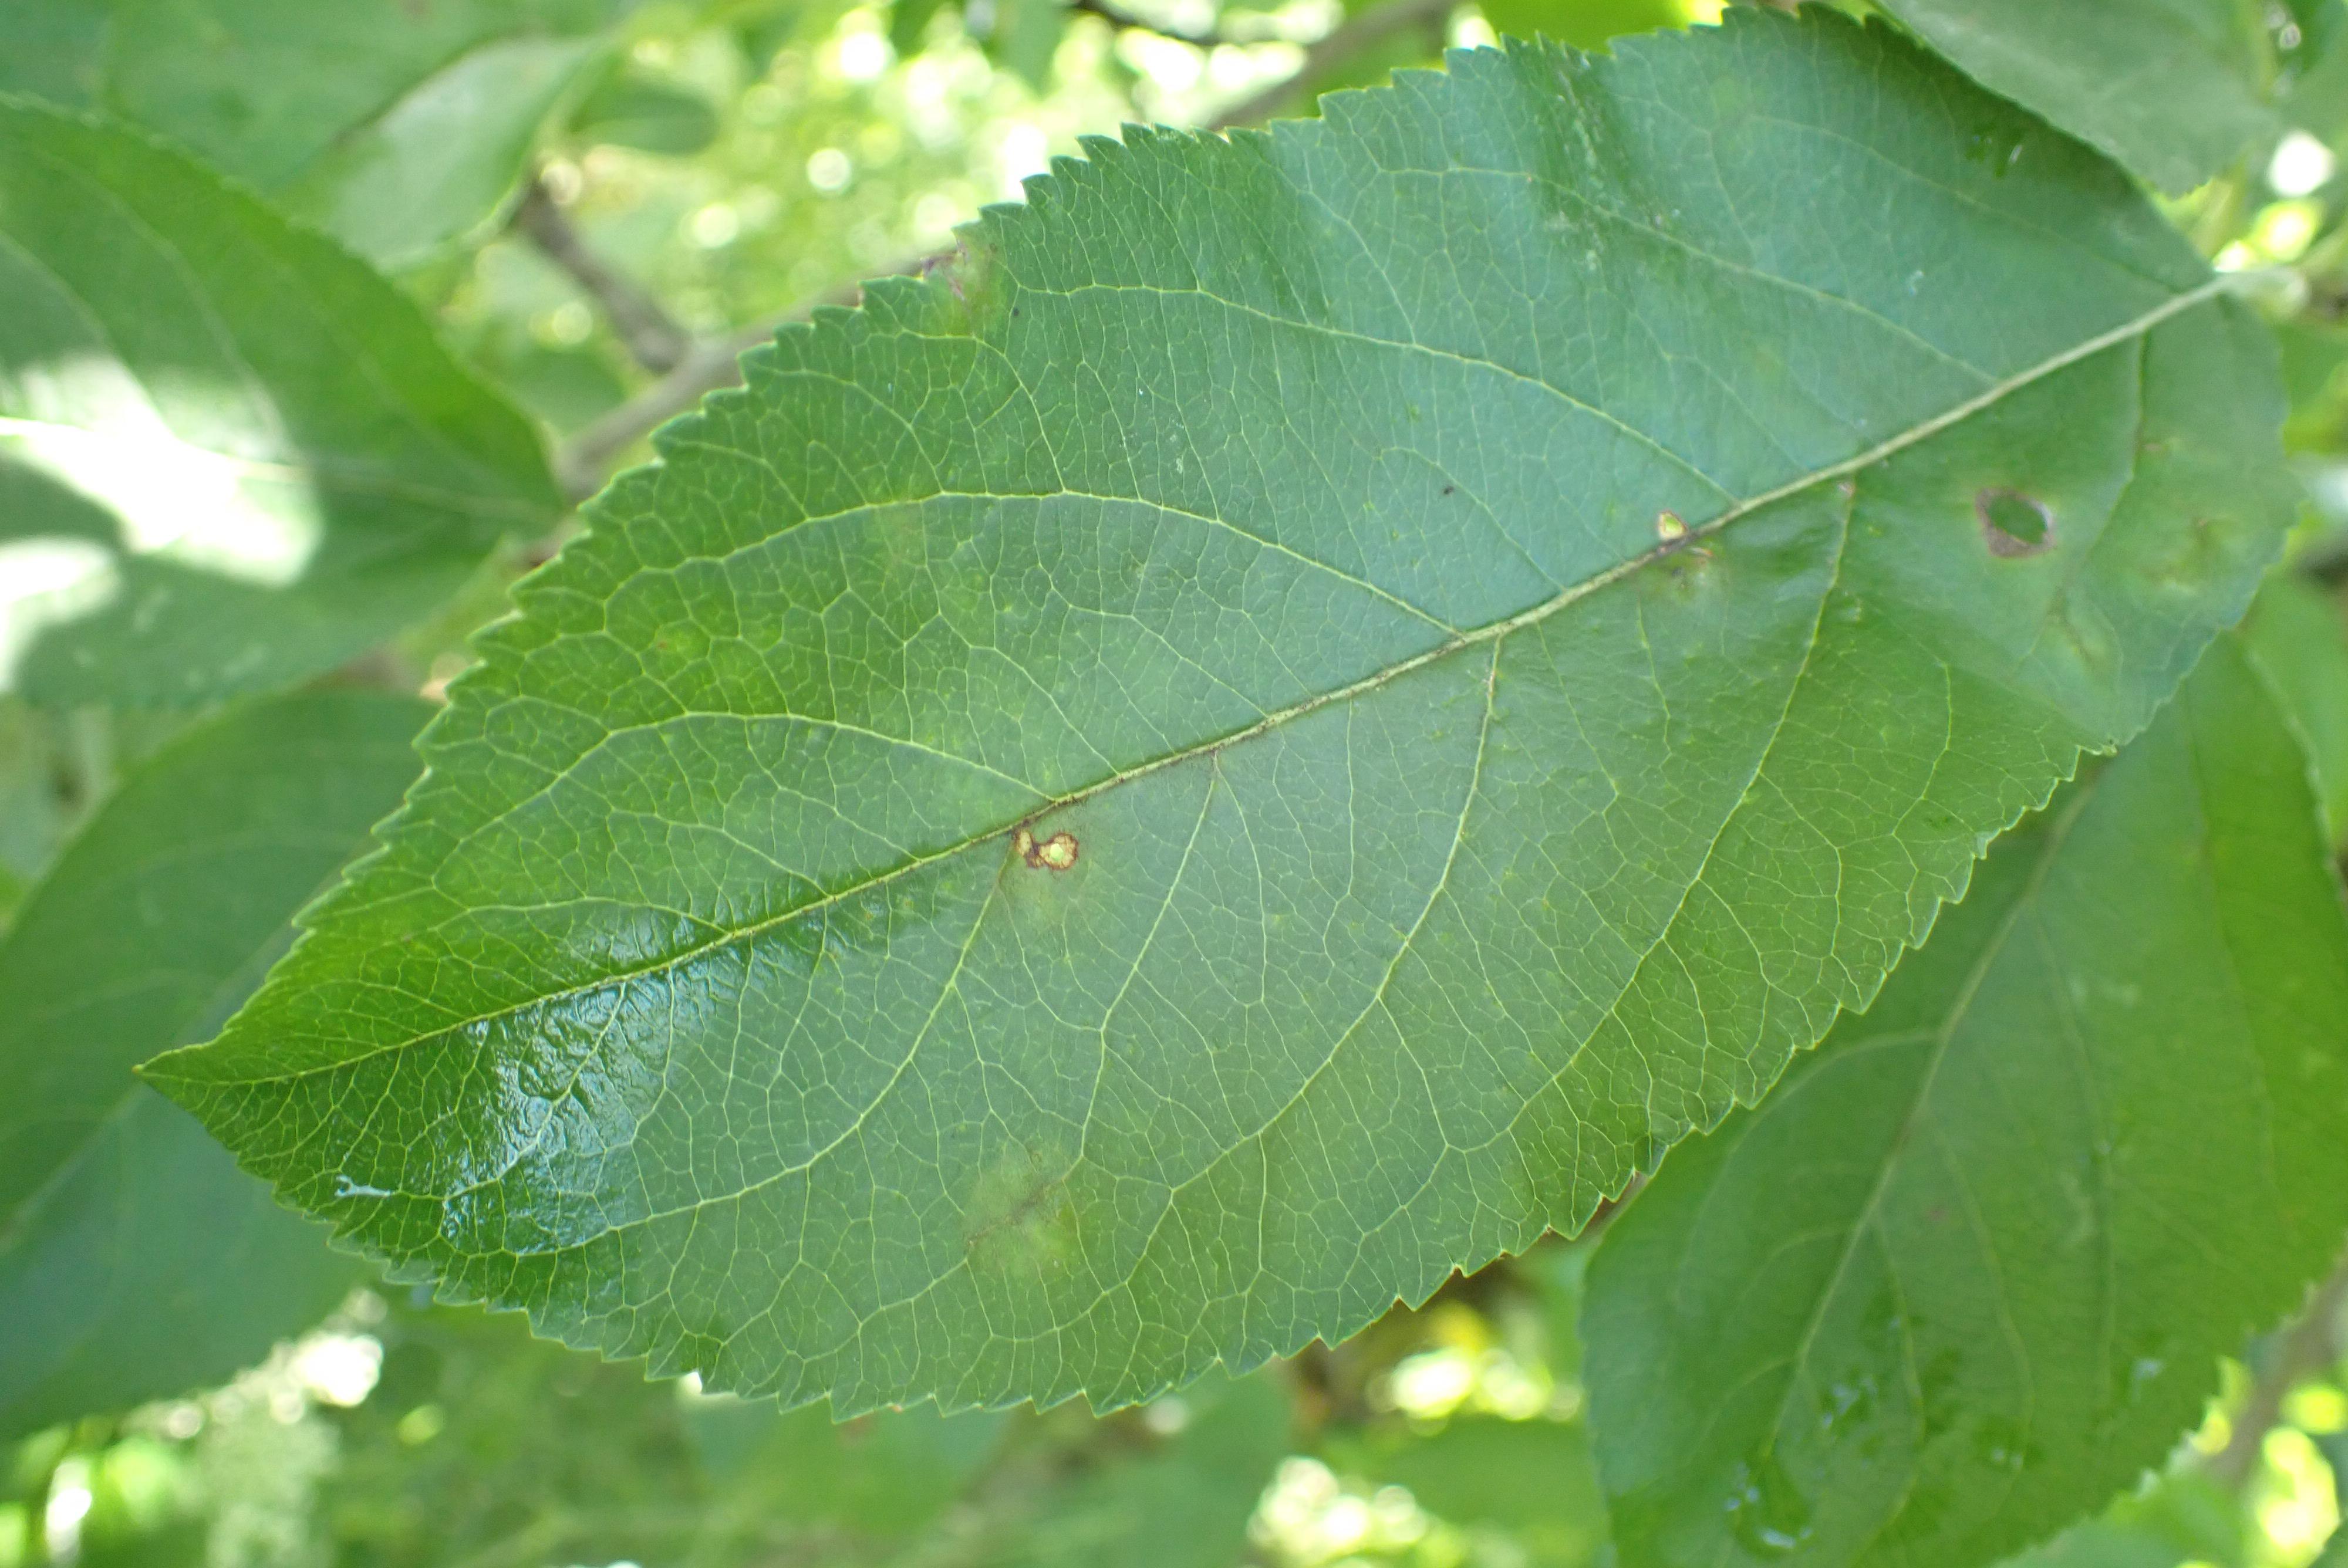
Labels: scab